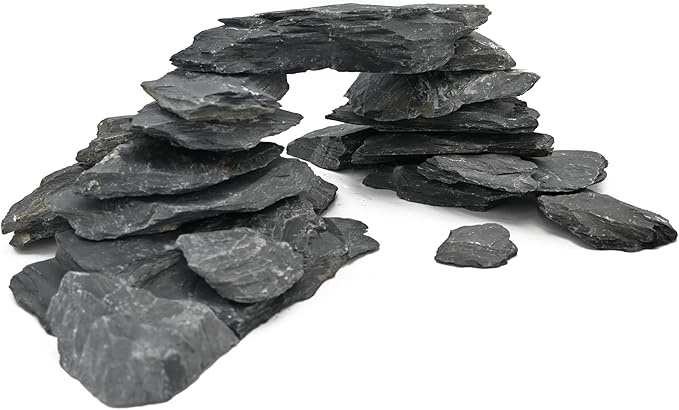
Aquarium Rocks 10LB Natural Slate Rock for Aquarium Landscaping for Terrariums, Reptile Habitats & Creative Aquascaping-3 to 8 Inches
About This 100% Natural Slate Rock—Made from real natural slate rock with unique textures, perfect for aquarium rocks aquascaping and terrarium decor, adding authentic beauty to your aquatic and terrarium landscapes. Aquarium & Fish Tank Friendly—PH-neutral natural stone that does not affect water quality, ideal for aquarium stones and fish tank rock. Compatible with lava rock aquarium and flagstone to create professional aquascaping setups. Reptile & Terrarium Decor—Designed for reptiles, these slate rocks for reptiles make perfect basking rocks for bearded dragons, naturally retaining heat. Combine with terrarium rocks and flat rocks to create realistic habitats. Multi-Use for Fairy Gardens & Home Deco— Perfect for fairy garden rocks, bonsai ground cover, terrarium supplies, and succulent decoration, combining natural beauty with artistic creativity. Mixed Sizes for Easy Stacking & Shaping— Includes mixed sizes of small rocks and flat stones for easy stacking, shaping, or breaking. Can be securely glued with aquarium-safe adhesives to build terrarium waterfall, caves, mountains, and more.
Brand: KINGRUI
Category: Animals & Pet Supplies > Pet Supplies > Fish & Aquatic Supplies > Aquarium Decors > Aquarium Rocks